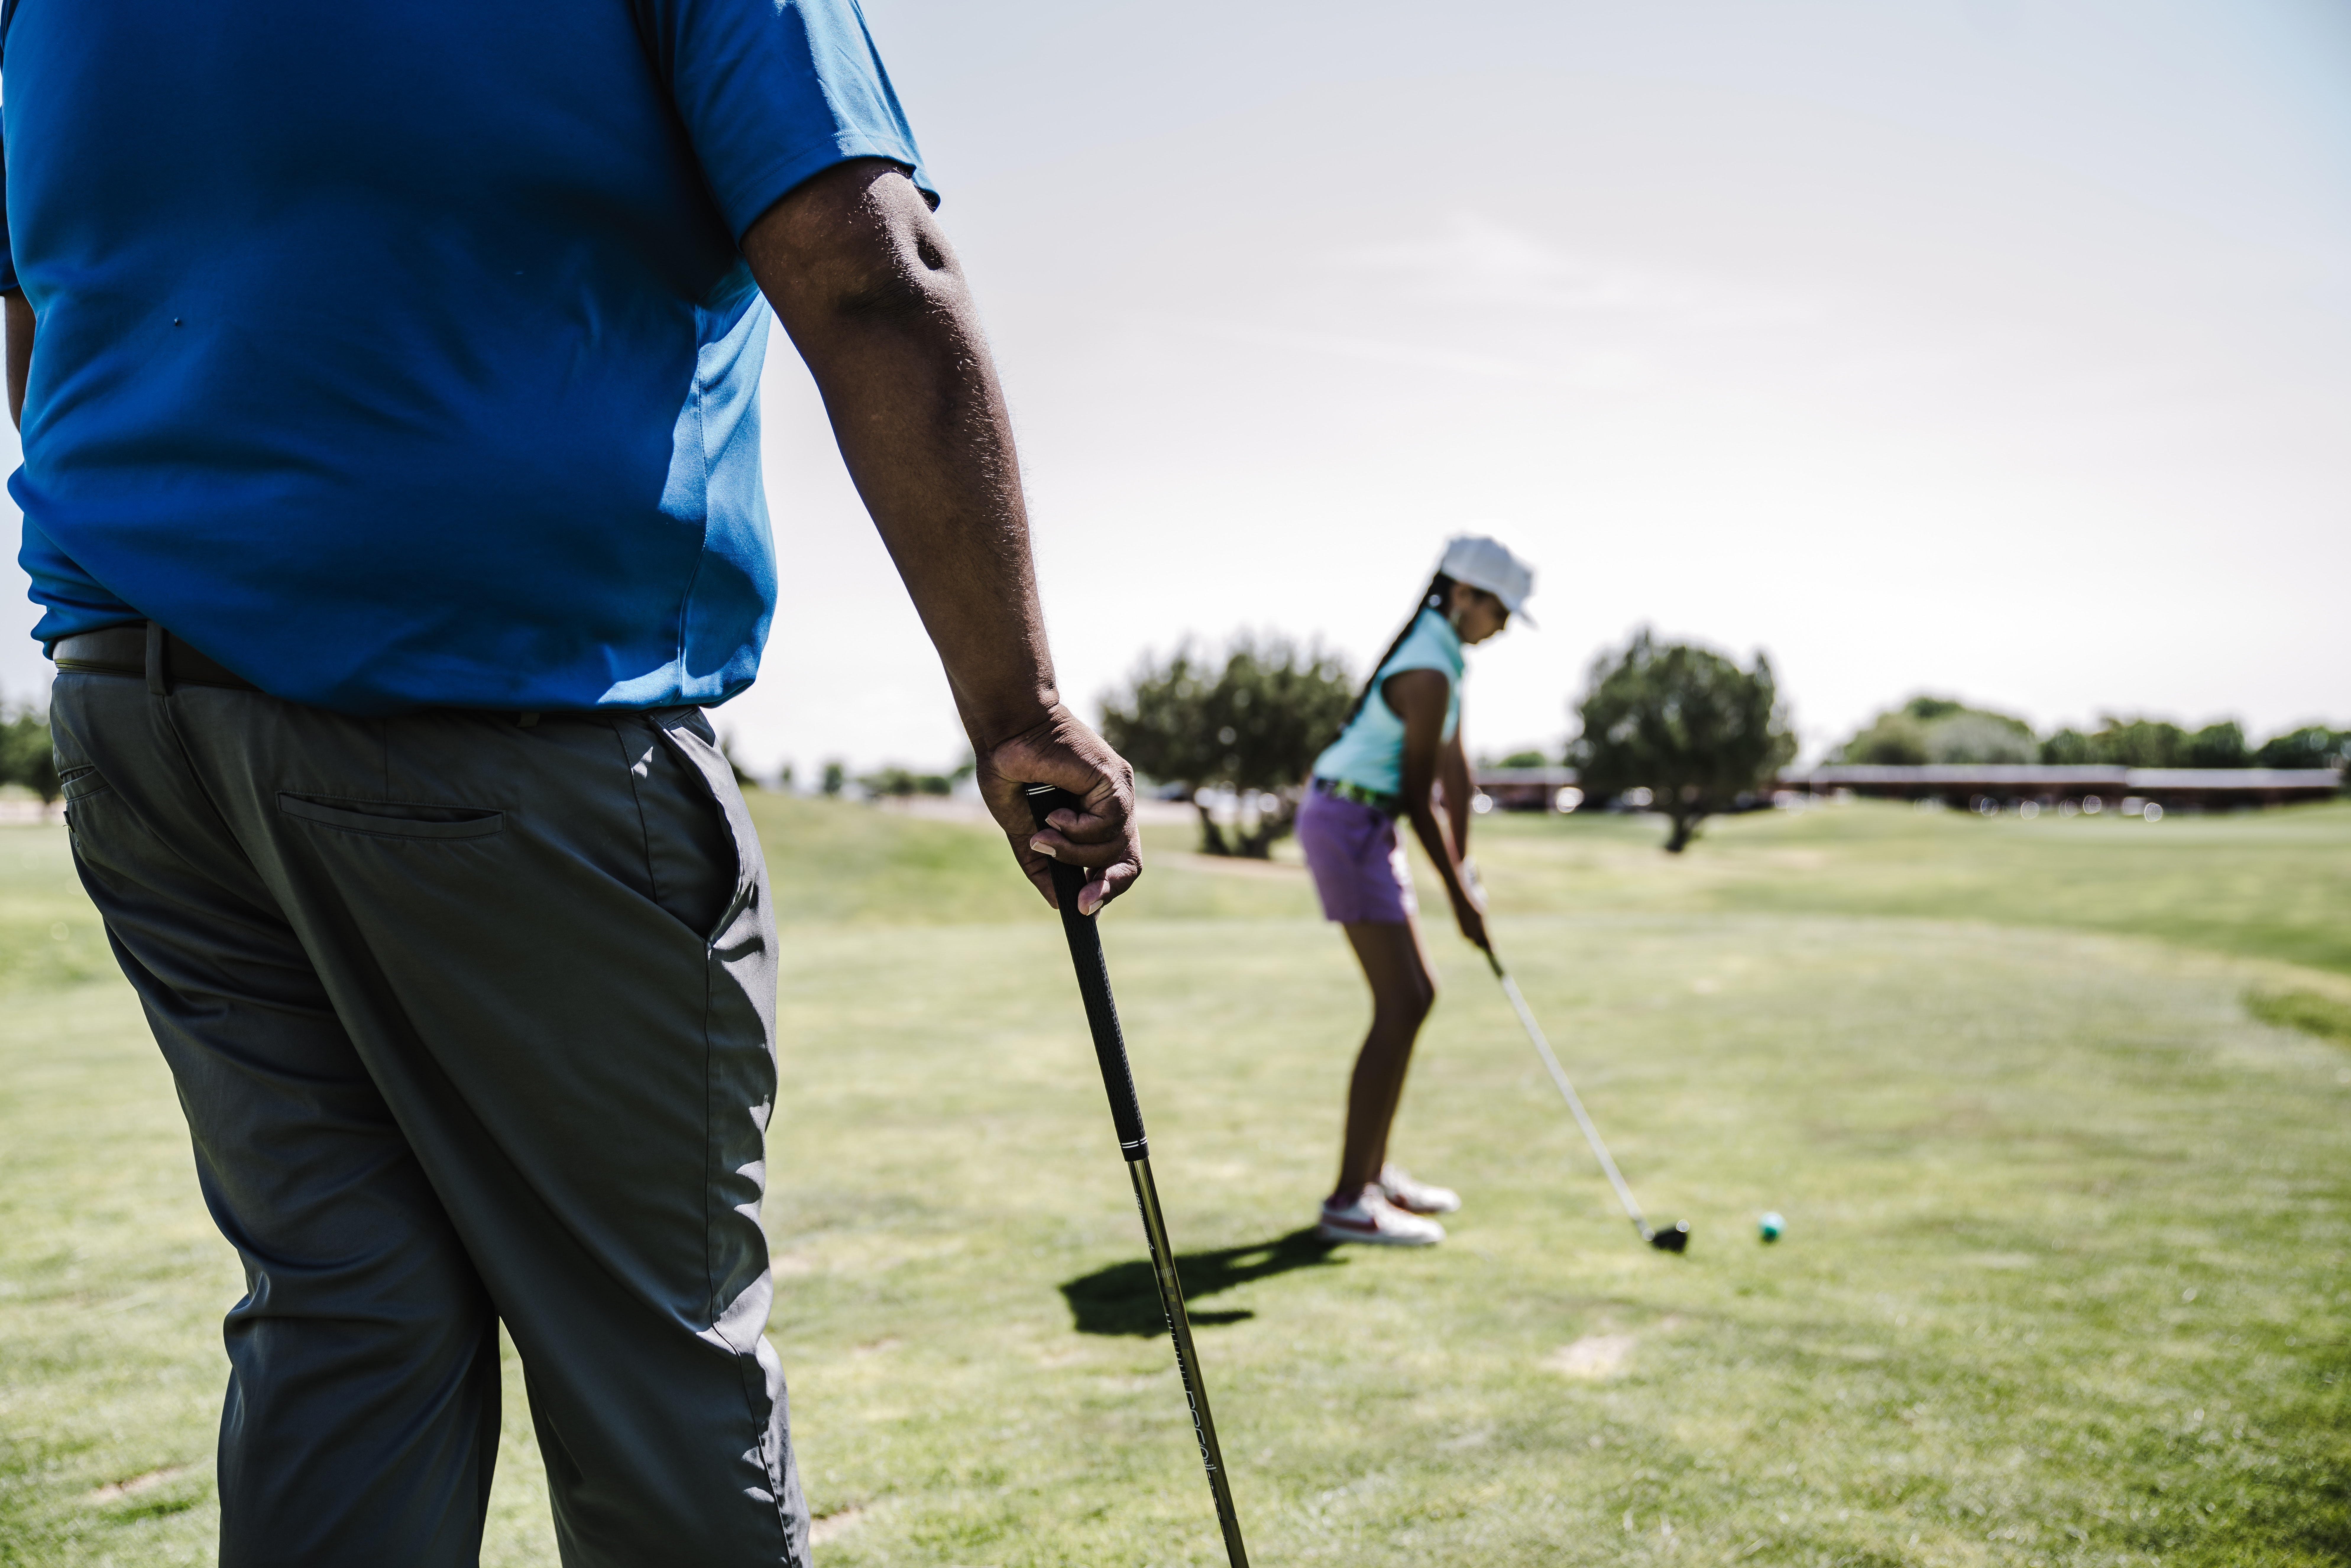
golfer, golf, professional golfer, golf course, golf club, golf equipment, outdoor recreation, iron, recreation, grassland, fourball, pitch and putt, standing, sport venue, sports, sports equipment, hickory golf, fun, match play, grass, individual sports, sand wedge, foursome golf, wedge, competition, putter, landscape, competition event, leisure, championship, vacation, precision sports, ball game, games, play, Lob wedge